Amy Makes Three

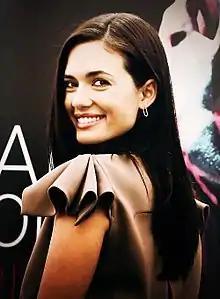
Actress Torrey DeVitto is portraying Carla Forrest in the film

Amy Makes Three is an unreleased American psychological thriller, written and directed by Josh Sternfeld.